Erzya language

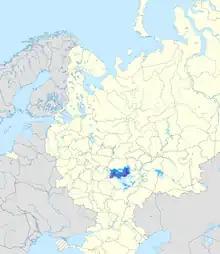
Mordovians in European Russia

The front vowels and have centralized variants and immediately following a plain alveolar consonant, e.g. "they", "blue".